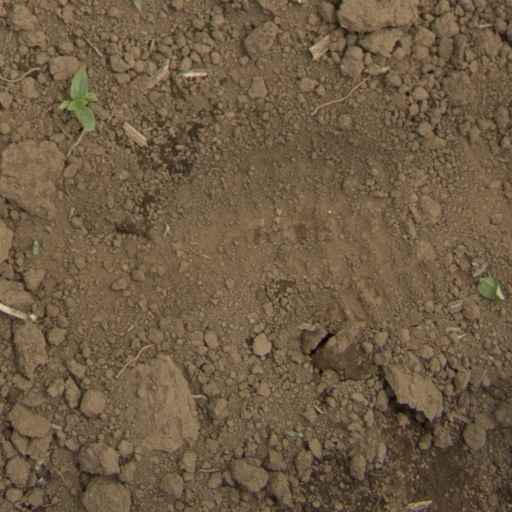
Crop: Jerusalem artichoke